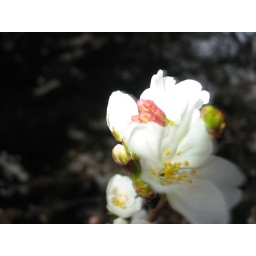
Some sort of fruit tree in someone else's yard while we were walking.